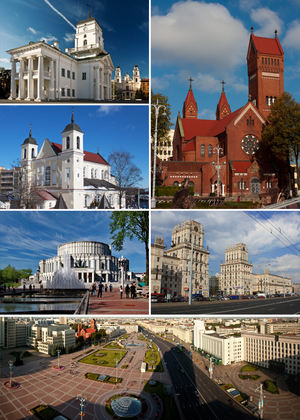
Minsk est la capitale de la république de Biélorussie. Sa population s'élevait à 1 992 685 habitants en 2019, ce qui fait d'elle la dixième localité la plus peuplée d'Europe.